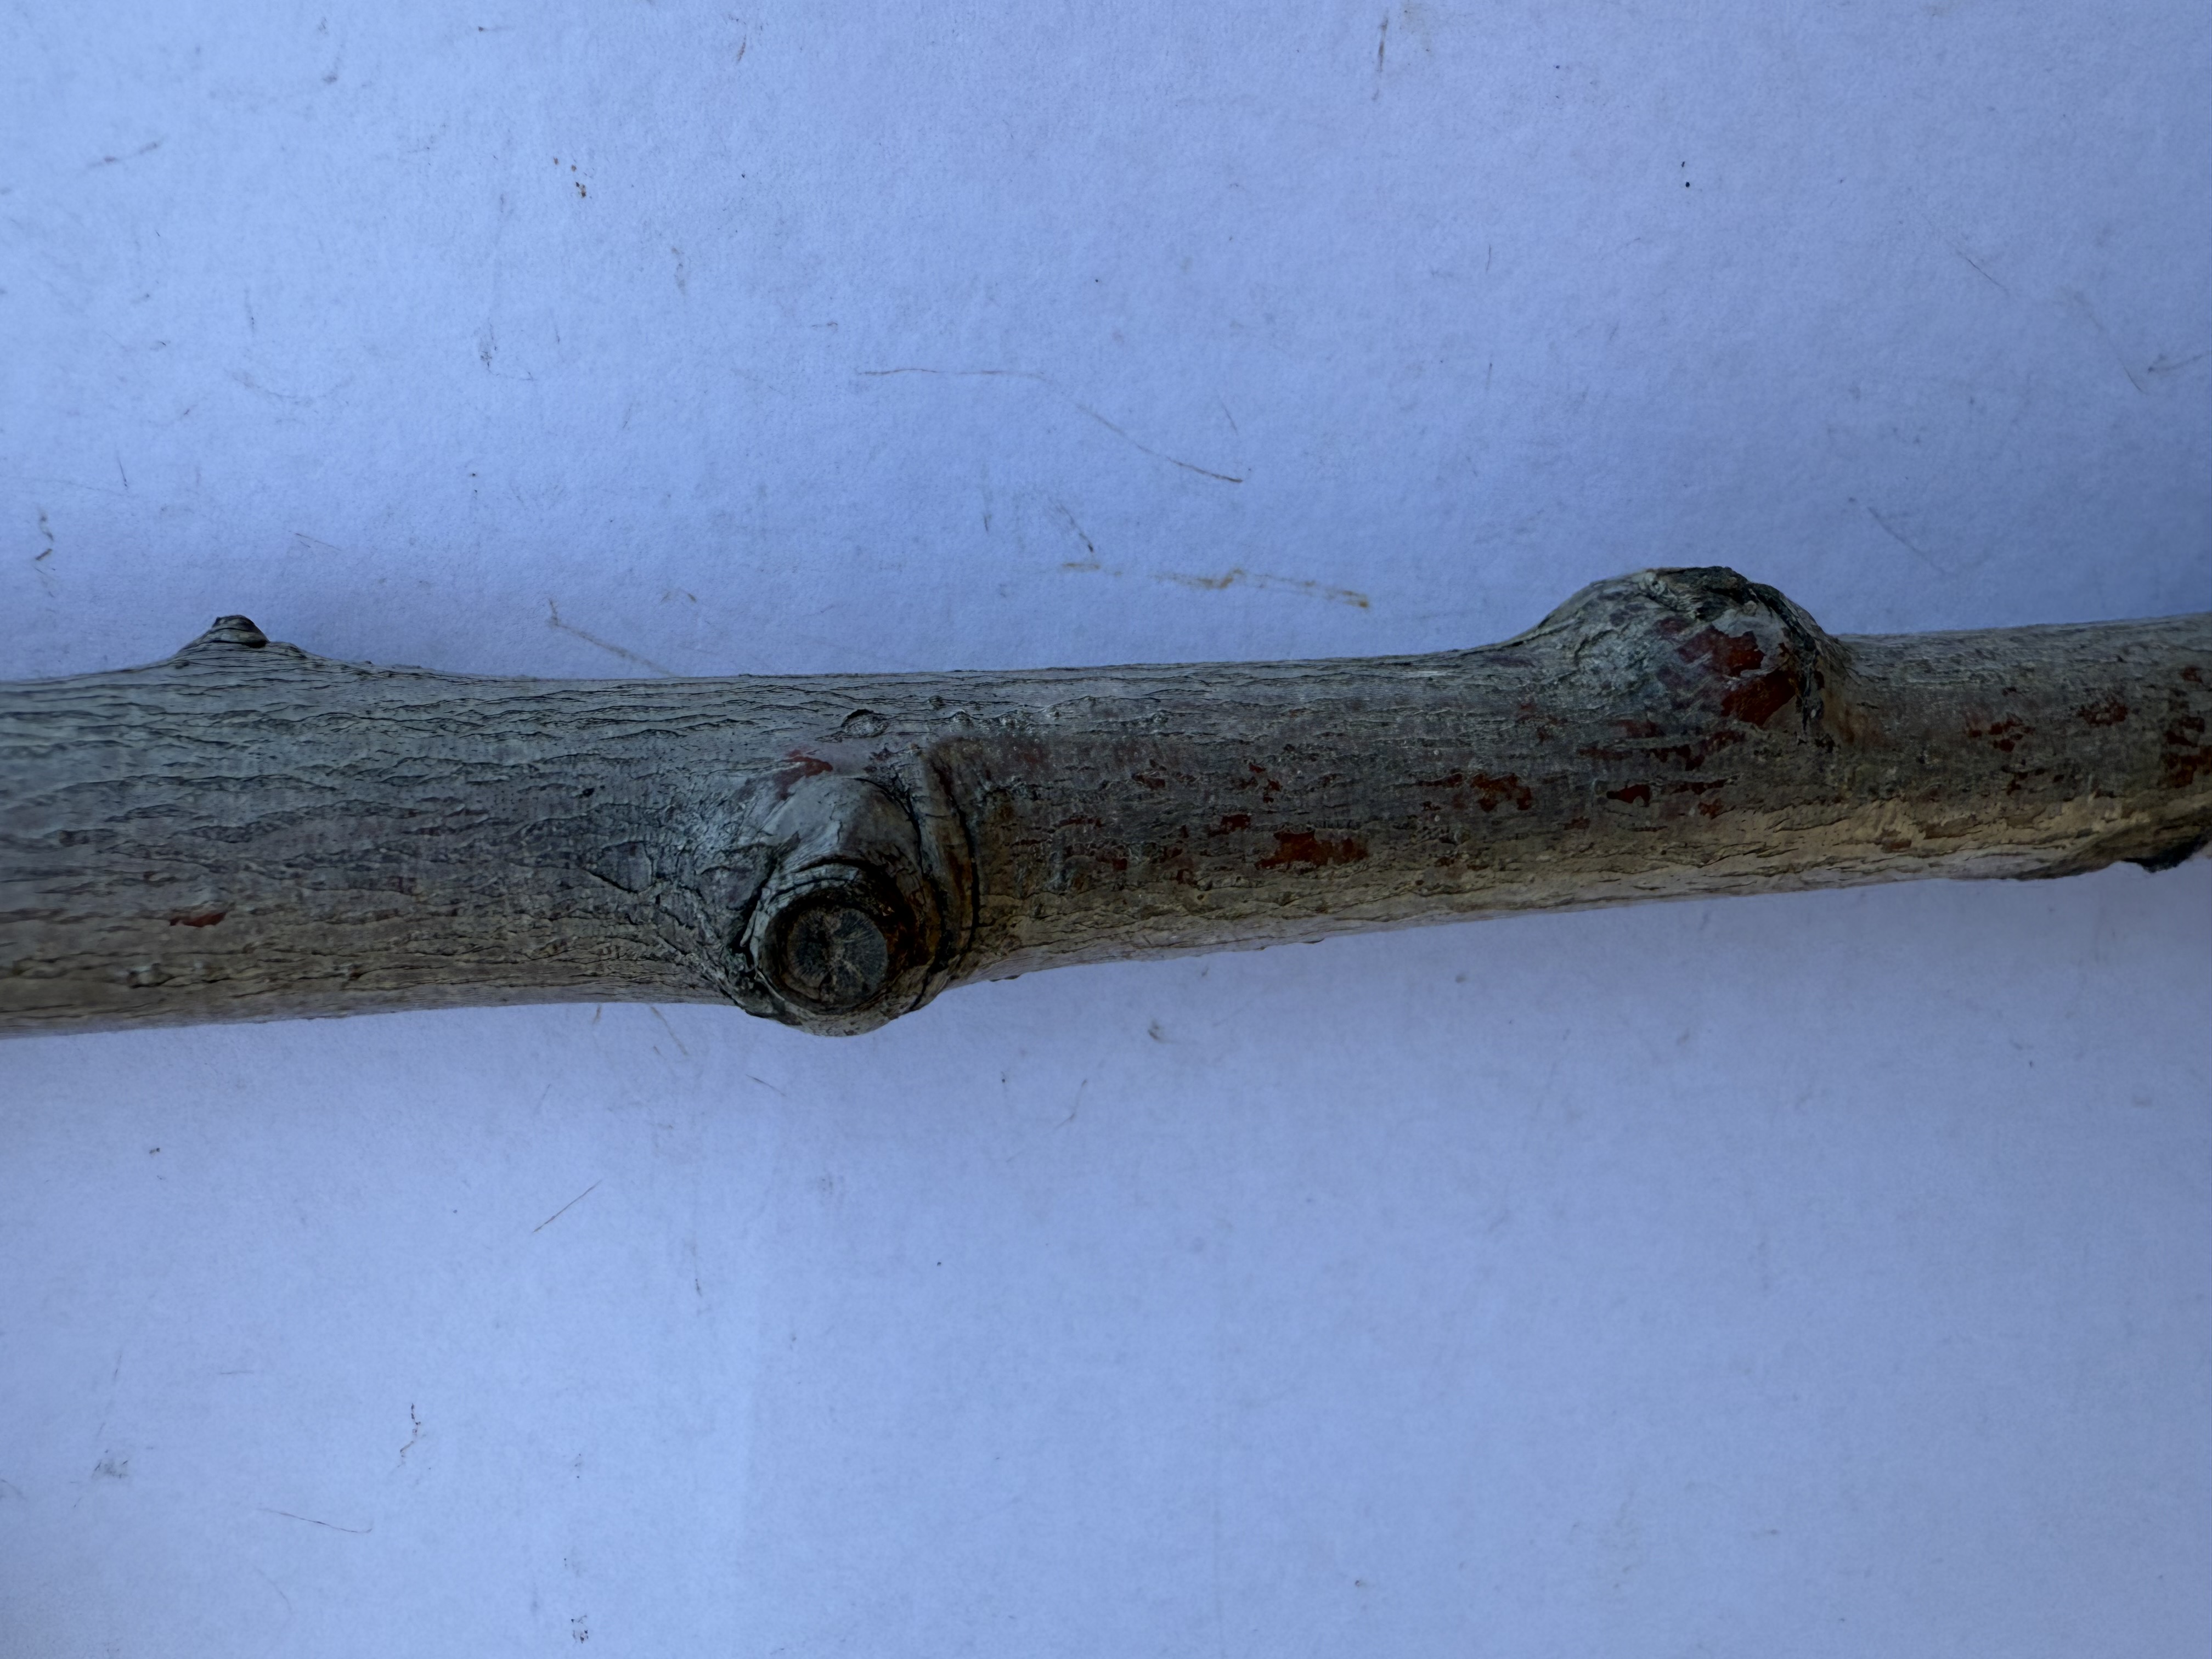
Variety: Red Haven Peach